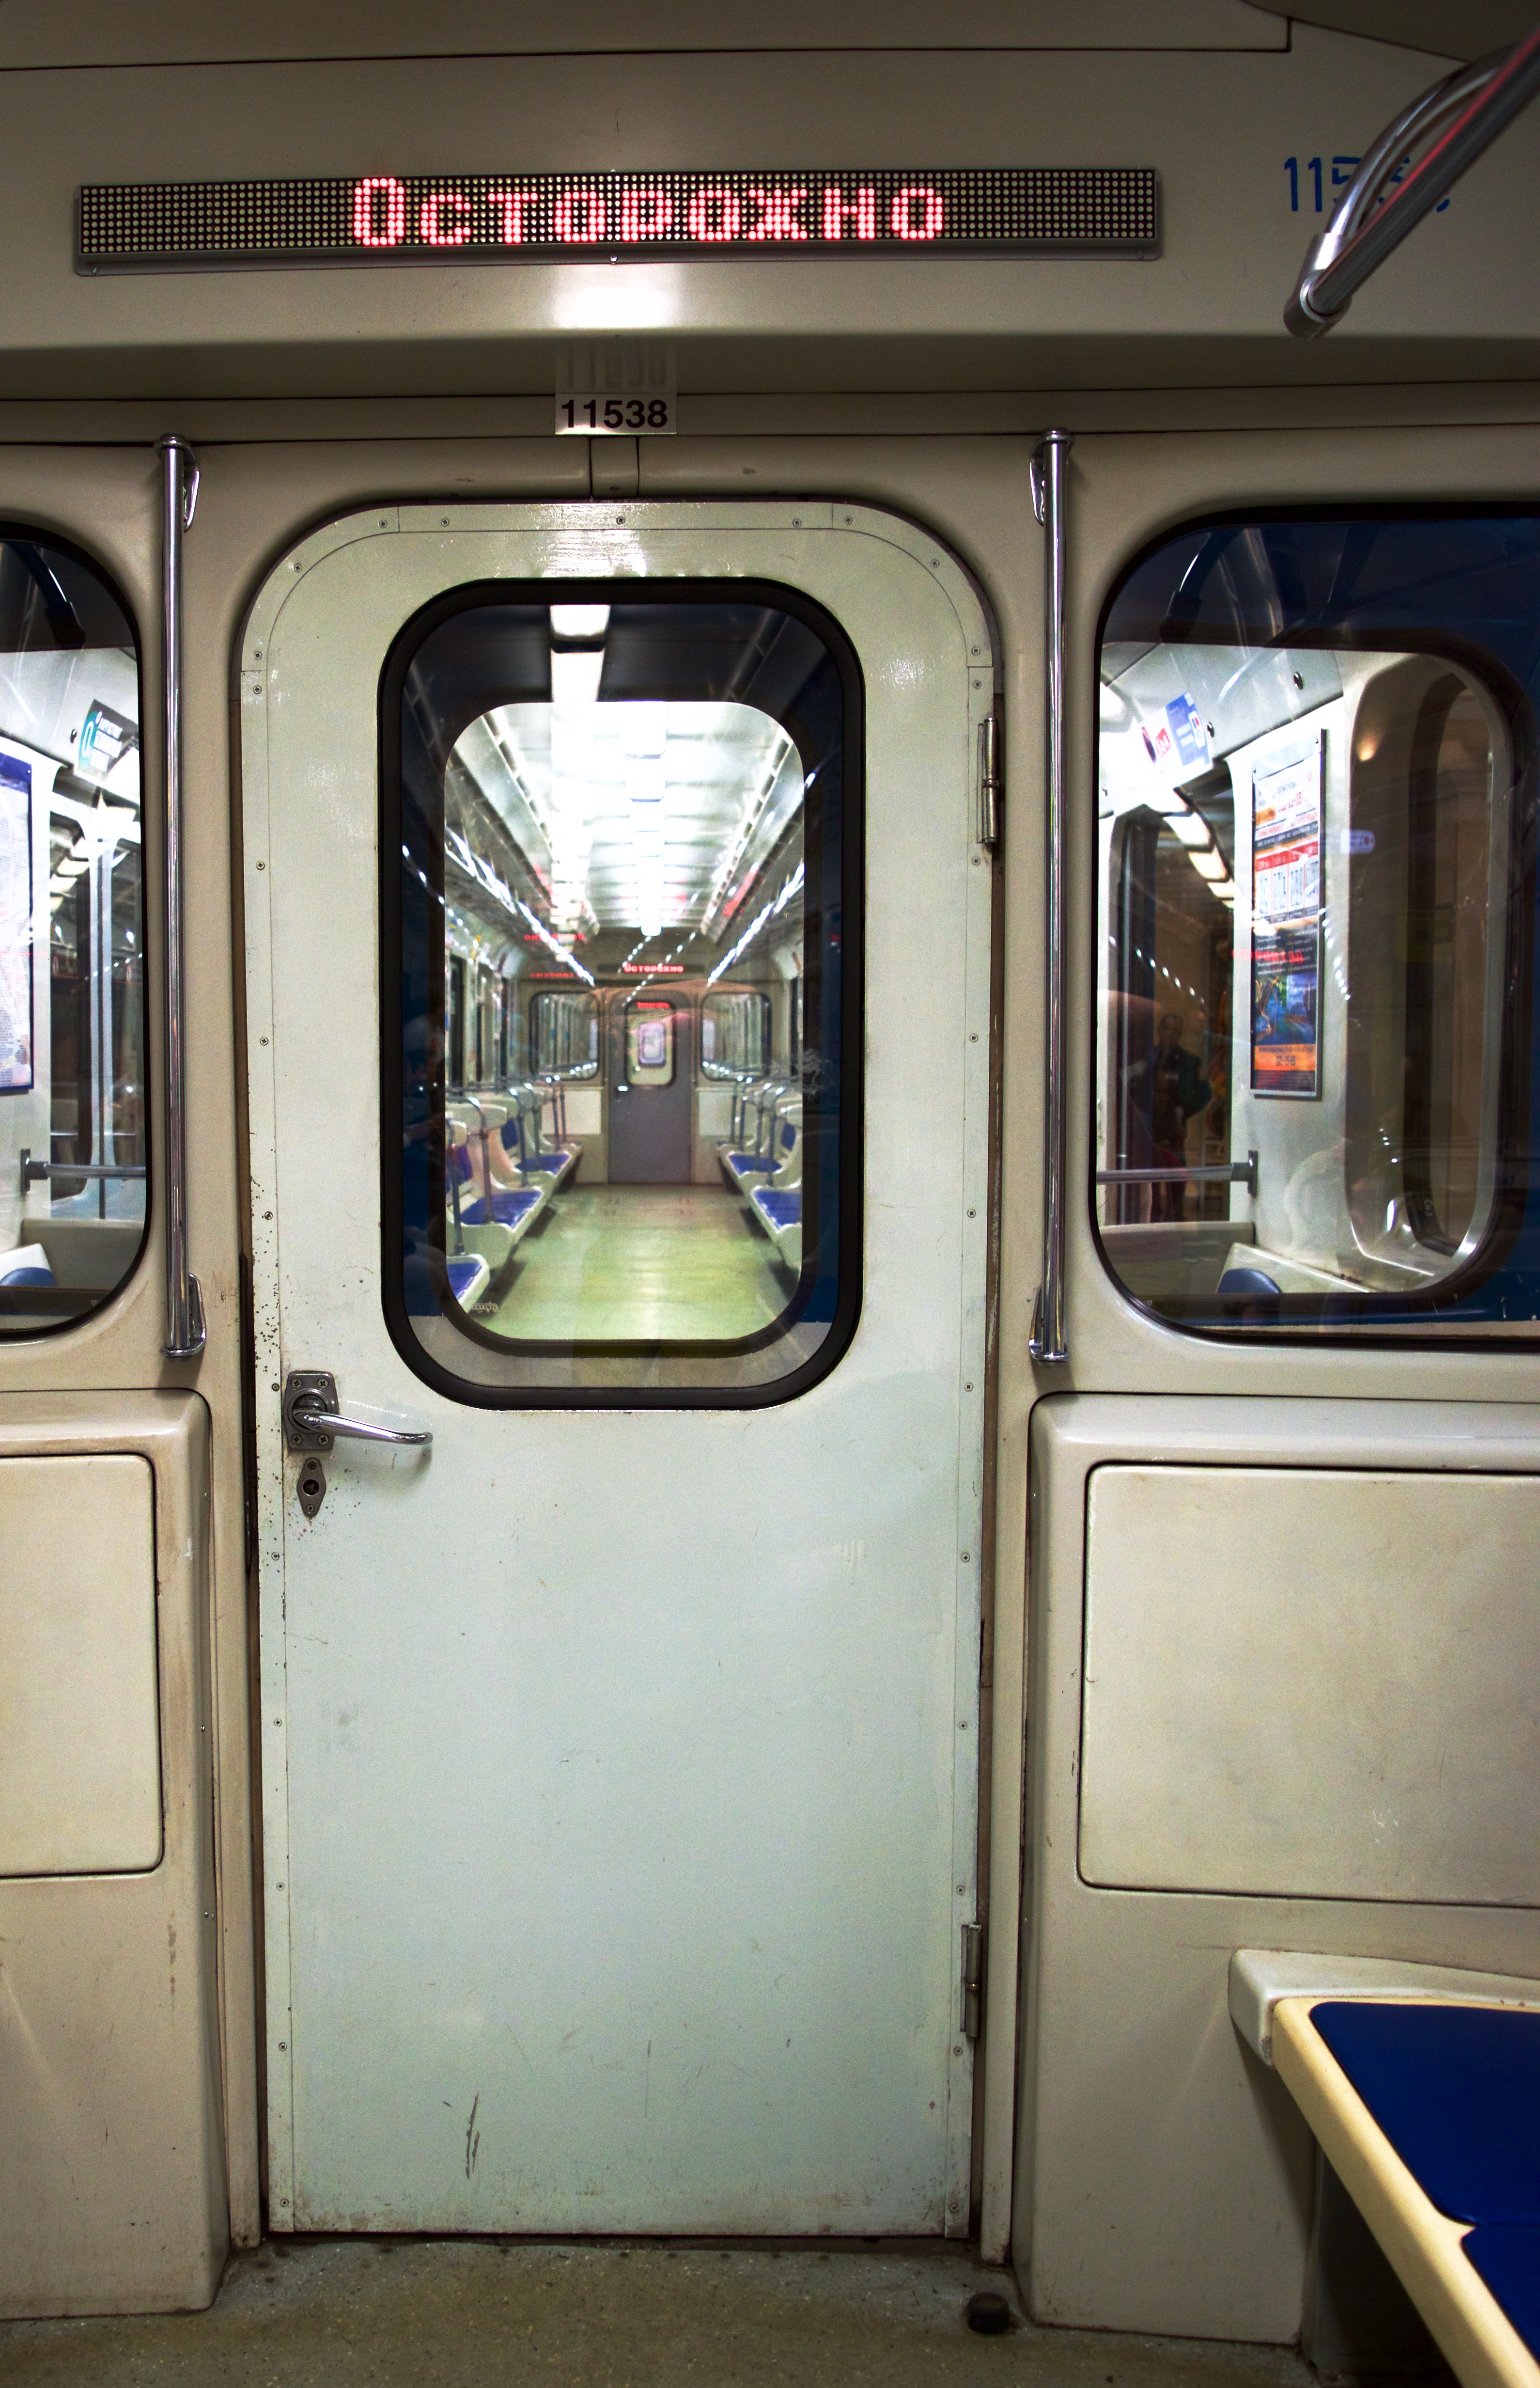
train, transport, vehicle, public transport, passenger, rapid transit